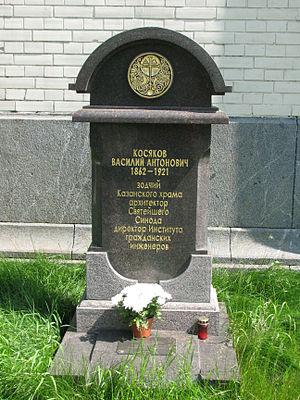
Vassili Antonovitch Kossiakov, né en 1862 et décédé en 1921, est un architecte russe, chantre de l'architecture néorusse et de l'architecture néo-byzantine en Russie impériale.
Le cimetière de Novodievitchi de Saint-Pétersbourg se situe au nᵒ 100 de la perspective Moskovski.